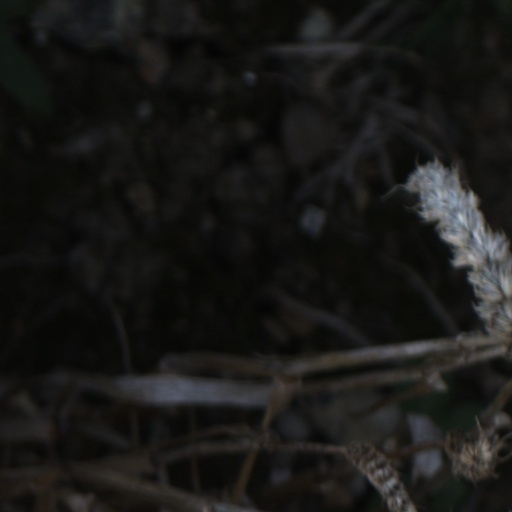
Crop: wheat